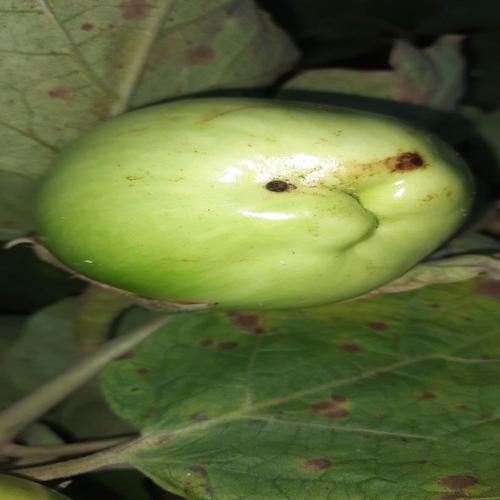
Label: Shoot and Fruit Borer